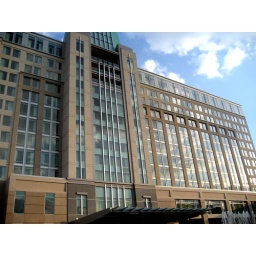
The Renaissance Hotel in Downtown Montgomery, AL. Nice hotel overall. Great bar and restaurant. Rooms comfortable but thin walls